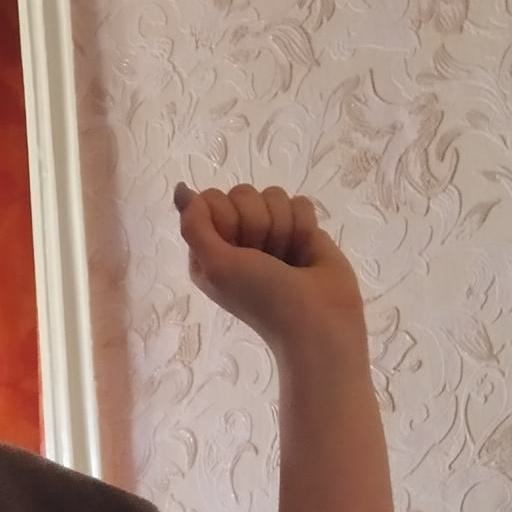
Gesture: fist